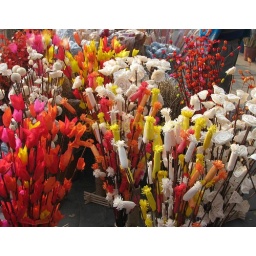
Scenes from the wholesale flower market near Connaught Place.Scenes from the wholesale flower market near Connaught Place.